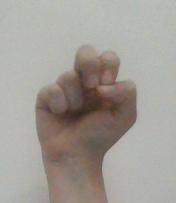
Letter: gaaf